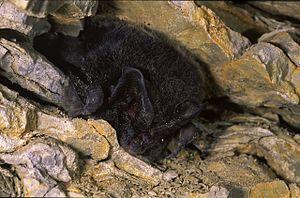
La Barbastelle d'Europe ou Barbastelle commune, est une espèce de chauve-souris de la famille des Vespertilionidés. De taille moyenne, elle est dotée d’un pelage long et sombre. Ses oreilles sont larges, aux bords internes soudés en leur base. Son système d’écholocation à deux faisceaux, un vers le haut et l’autre vers le bas, est assez unique parmi les Vespertilionidés.
La liste ci-dessous recense les chauves-souris observées en Bretagne.
La réserve naturelle de Zasavica est une aire protégée située en Serbie. Depuis 2008, le site est inscrit sur la liste des sites Ramsar pour la conservation et l'utilisation durable des zones humides. Il est également considéré comme une zone importante pour la conservation des oiseaux.
La liste des chauves-souris du Nord-Pas-de-Calais recense les chauves-souris observées en Nord-Pas-de-Calais. Elle a été établie d'après le Plan régional de restauration des chiroptères rédigé par la Coordination mammalogique du Nord de la France.